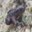
Label: frog